Rupsha Nodir Banke

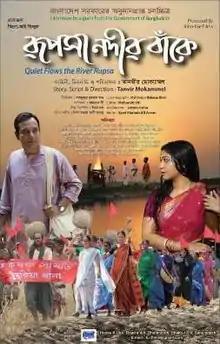
Theatrical release poster

Rupsha Nodir Banke is a 2020 Bangladeshi biographical full-length film. This Bangladesh government-funded film is written and directed by Ekushey Padak-winning filmmaker Tanvir Mokammel. The main thrust of the film is the involvement of events in the historical life of a supporter of left-wing politics at different ages. In the political biography of the main character of the film called Manabratan Mukhopadhyay, various historical events that happened in Bangladesh from 1930 to 1971 are presented. Khairul Alam Sabuj, Tawsif Saadman Turjo and Zahid Hasan Sobhan have acted according to the age of Manabratan Mukhopadhyay.